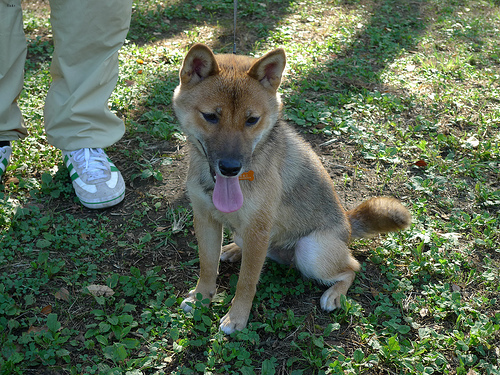
Animal: dog
Breed: shiba inu